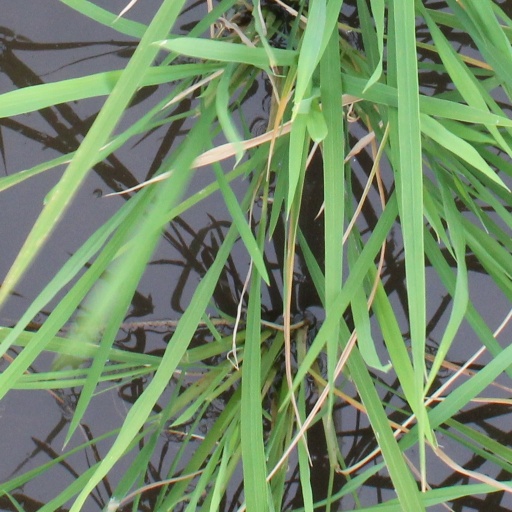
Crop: rice